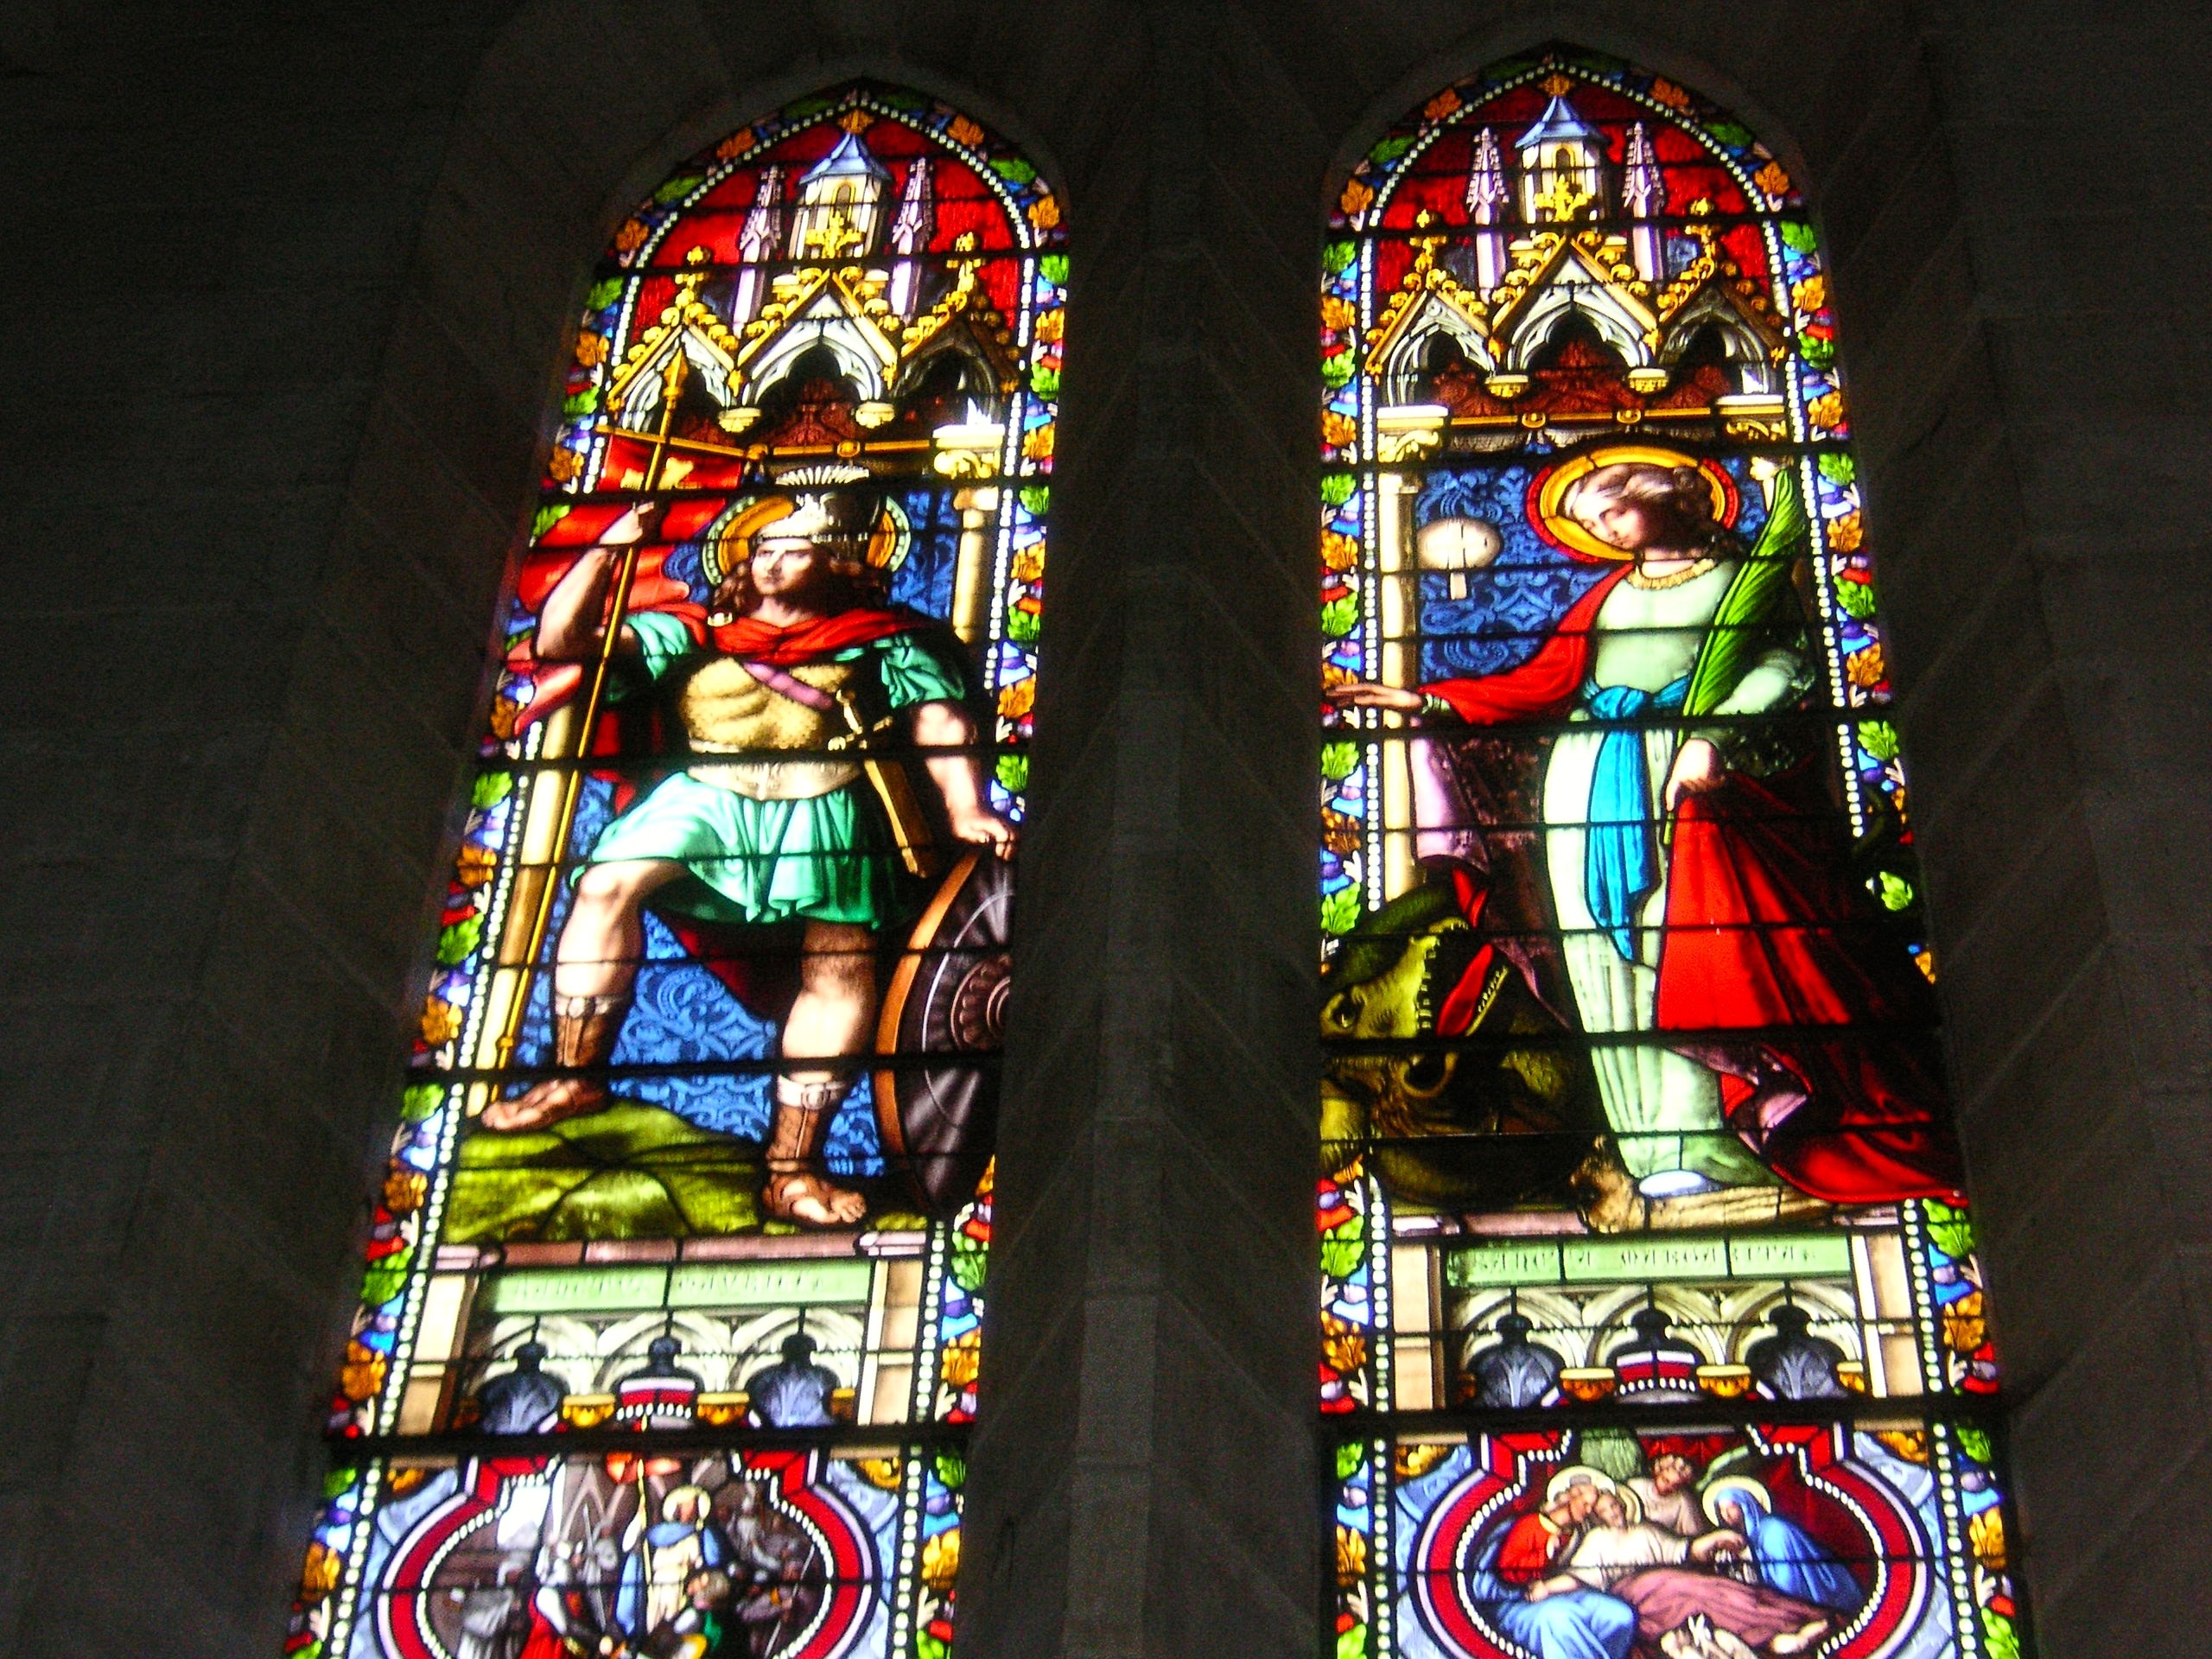
light, interior, window, glass, decoration, pattern, shine, religion, church, cathedral, chapel, colorful, christian, material, stained glass, spiritual, pray, illuminated, religious, catholic, christ, design, vivid, faith, decorative, bright, saint, jesus, prayer, christianity, worship, holy, stained, colored, vibrant, god, catholicism, stained glass windows, church window, medieval window, french church